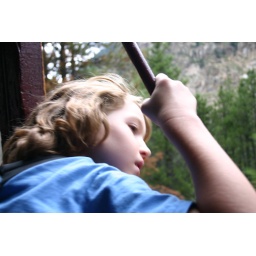
We rode in a box car on the way back from the mine -- it was threatening to rain.